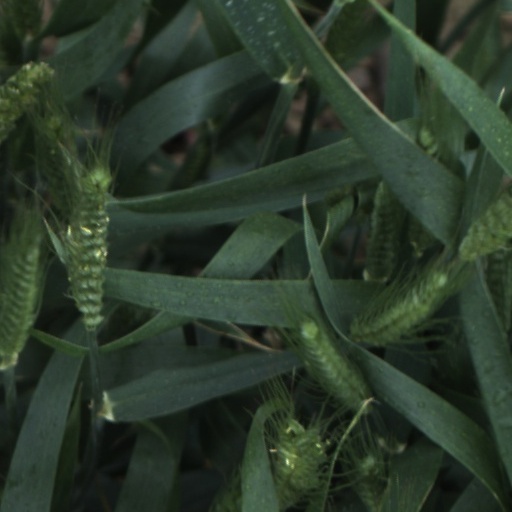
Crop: wheat